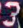
Number: 3